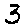
Label: 3